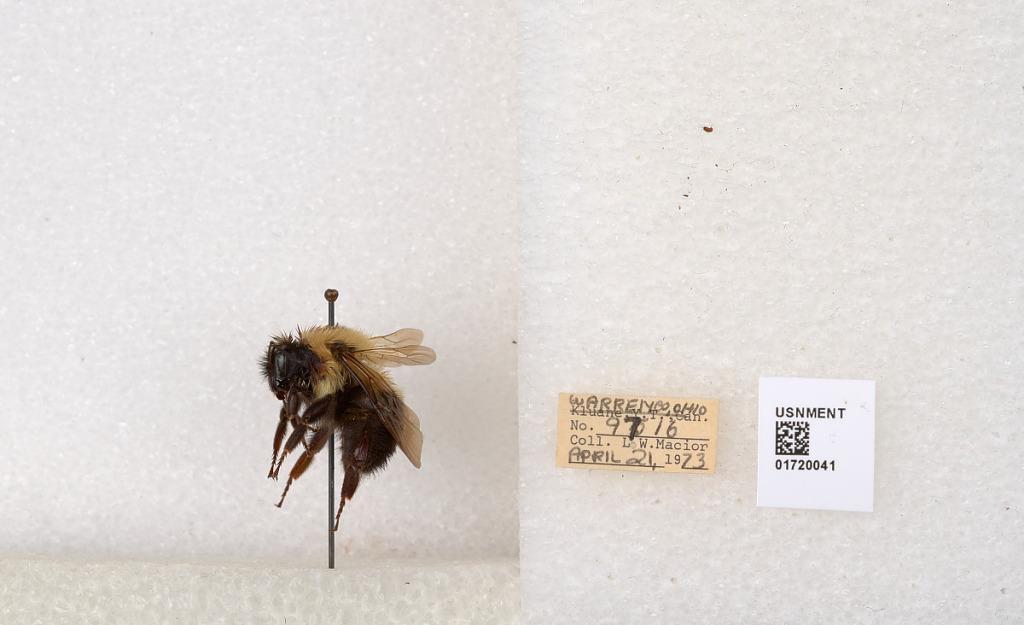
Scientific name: Bombus bimaculatus Cresson
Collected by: L. Macior
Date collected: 1973-4-21
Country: United States
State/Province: Ohio
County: Warren
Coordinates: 39.4276, -84.1668